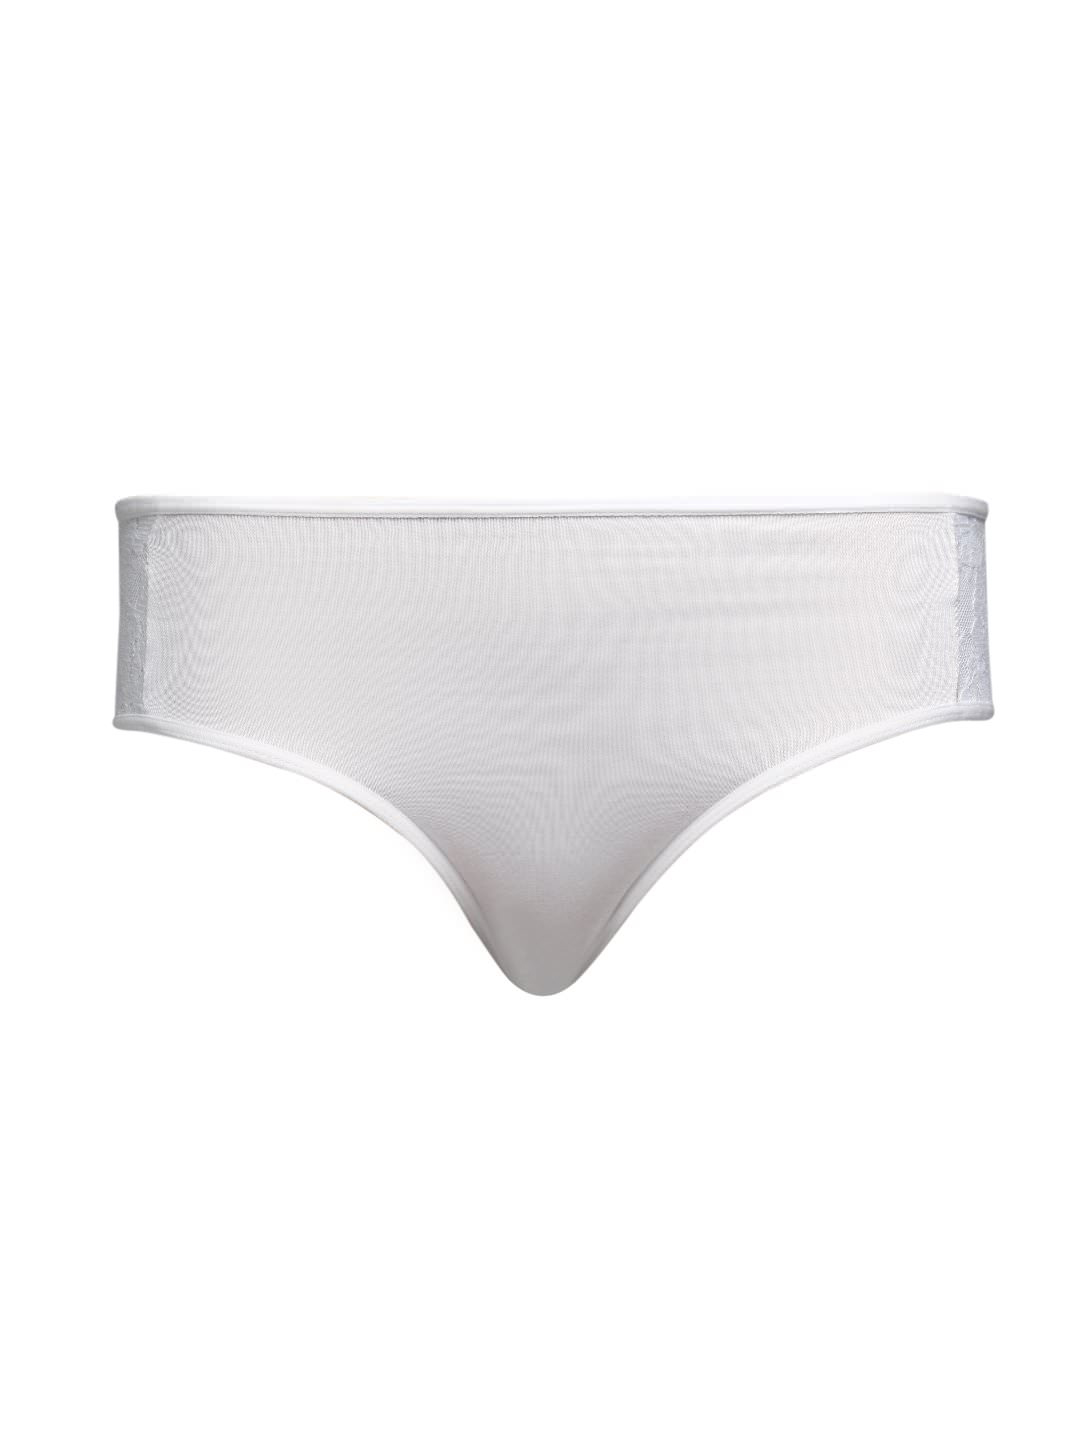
Hear 2 Heart Women White Briefs H2H-3-2011
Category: Apparel / Innerwear / Briefs
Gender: Women
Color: White
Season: Summer 2015
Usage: Casual